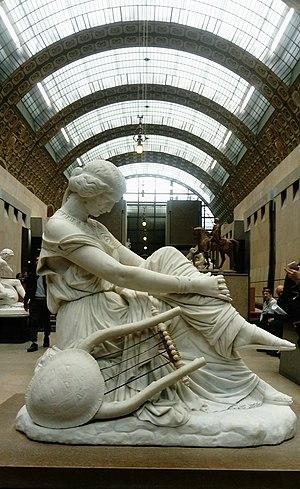
""Sapho"", sculpture en marbre de James Pradier (1852), exposée au Musée d'Orsay (Paris). La statue représente la poétesse grecque Sappho avec sa lyre considérant le suicide.
Jean-Jacques Pradier, dit James Pradier, né à Genève le 23 mai 1790 et mort à Bougival le 4 juin 1852, est un sculpteur et peintre français de Genève, d’origine suisse d'après d'autres sources. Apprécié de son vivant, il fut considéré comme l'un des plus grands sculpteurs de son époque, jusqu'à sa mort sous le Second Empire. Ses œuvres ont connu une grande postérité.
Sappho est une poétesse grecque de l'Antiquité qui a vécu aux VIIᵉ siècle et VIᵉ siècle av. J.-C., à Mytilène sur l'île de Lesbos.
ESFP est une abréviation utilisée dans le cadre du Myers-Briggs Type Indicator au sujet de l'un des 16 types psychologiques du test. Il est l'un des quatre types appartenant au tempérament Artisan.